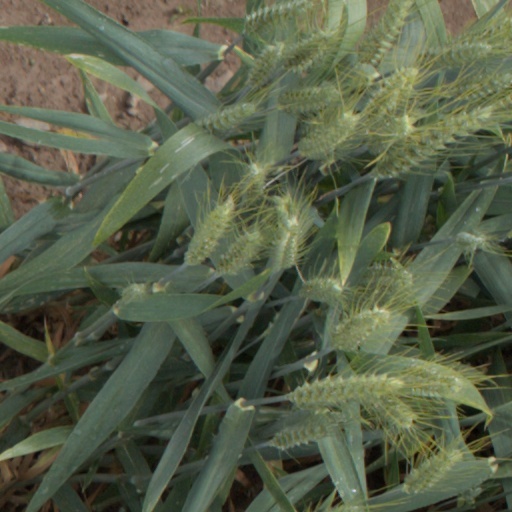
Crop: wheat